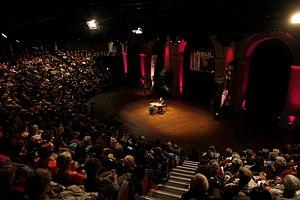
Conférence inaugurale des Rendez-vous de l'histoire
Le festival Les Rendez-vous de l'Histoire est une manifestation fondée en 1998 par Jack Lang, alors maire de Blois, sur une proposition et une idée de Francis Chevrier.